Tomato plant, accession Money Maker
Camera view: bottom (45 deg); turntable rotation: 150 degrees
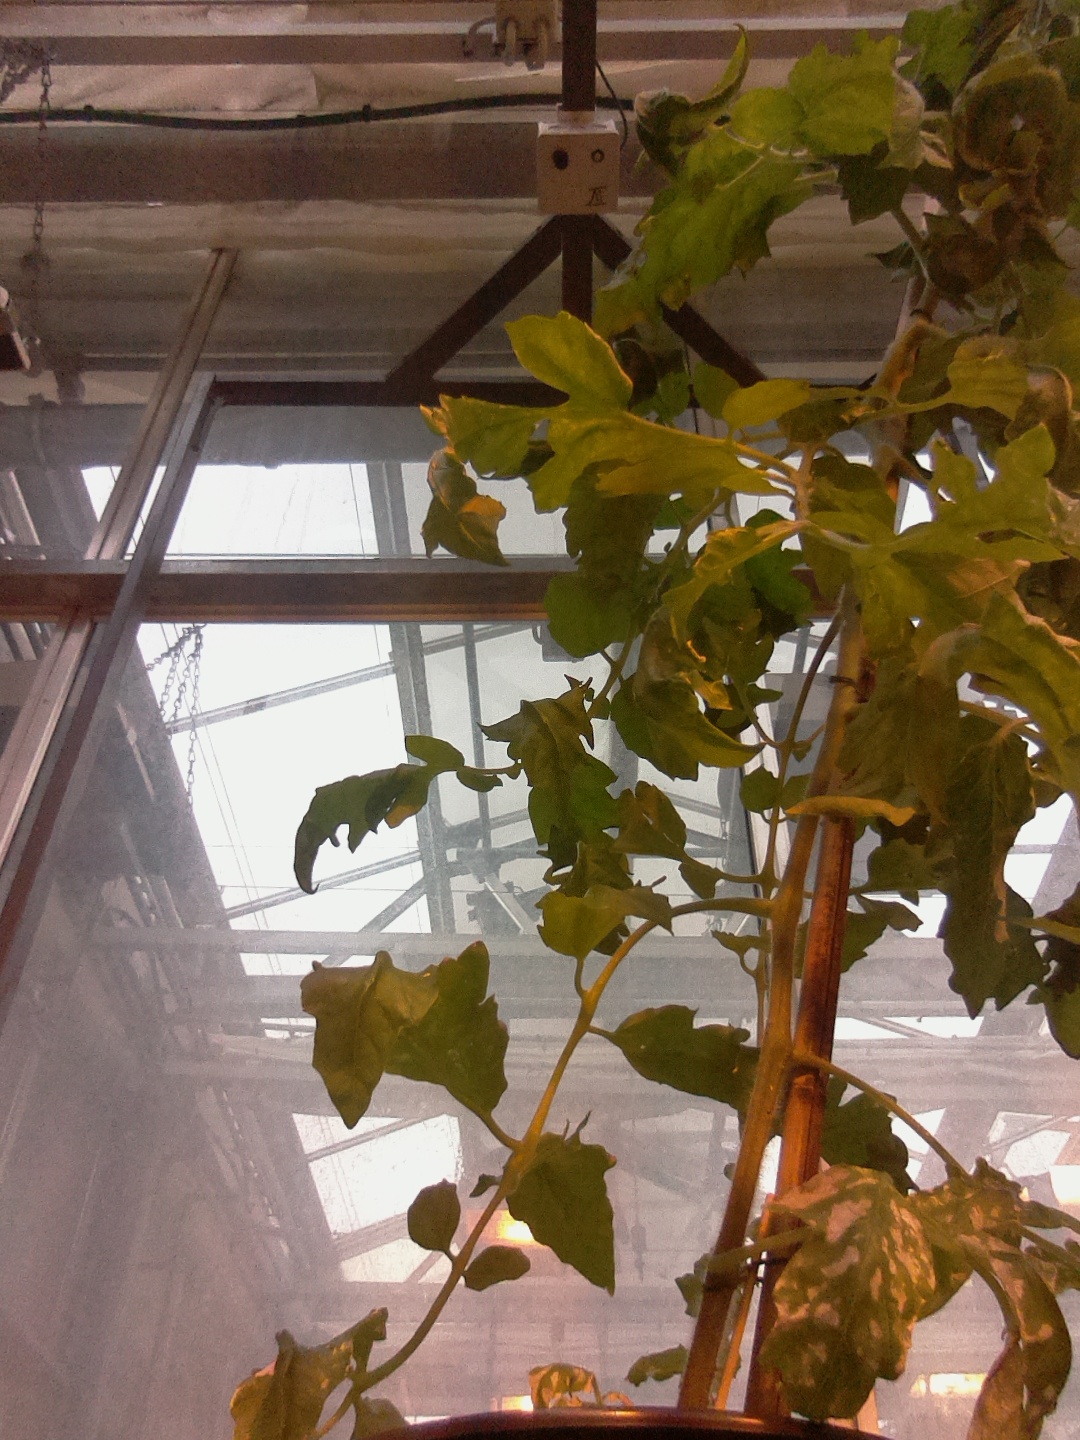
BBCH growth stage 65: Full flowering, 50%-60% of flowers open, first petals falling